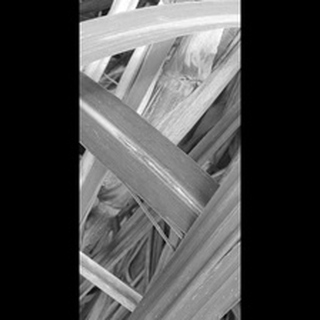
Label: sugarcane_red_rot